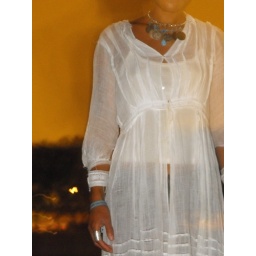
my girl friend's in a very delicate dress that keeps ripping all the time in the park.